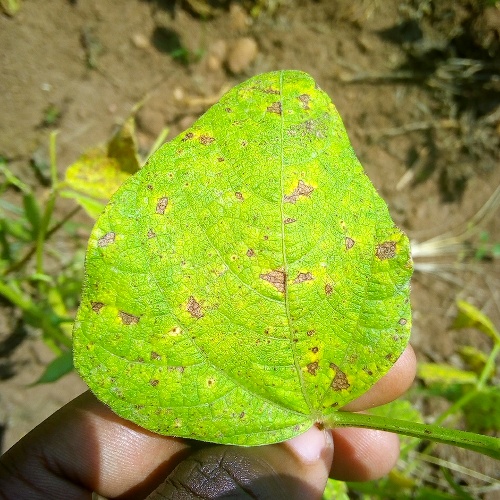
Leaf condition: angular_leaf_spot